Maple Leaf (shipwreck)

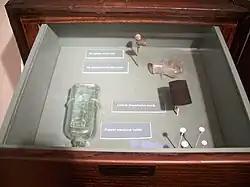
Museum display of shipwreck artifacts

Maple Leaf is a United States National Historic Landmark in Jacksonville, Florida, United States. "Maple Leaf", a side paddlewheel steamship, was first launched as a freight and passenger vessel from the Marine Railway Yard in Kingston, Upper Canada in 1851. The sidewheel paddle steamer measured at the beam.